Blake Comeau

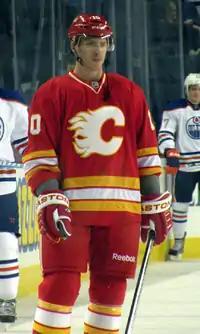
Comeau during his tenure with the Flames.

Following the triumph, Comeau was selected by the New York Islanders as their second round selection, 47th overall, at the 2004 NHL Entry Draft. He returned to the Rockets for the 2004–05 season, where he scored 24 goals and 47 points. He also added 18 points in 24 playoff games as the Rockets won their second President's Cup in three years. The Rockets failed to defend their title at the 2005 Memorial Cup, however, losing all three games they played.